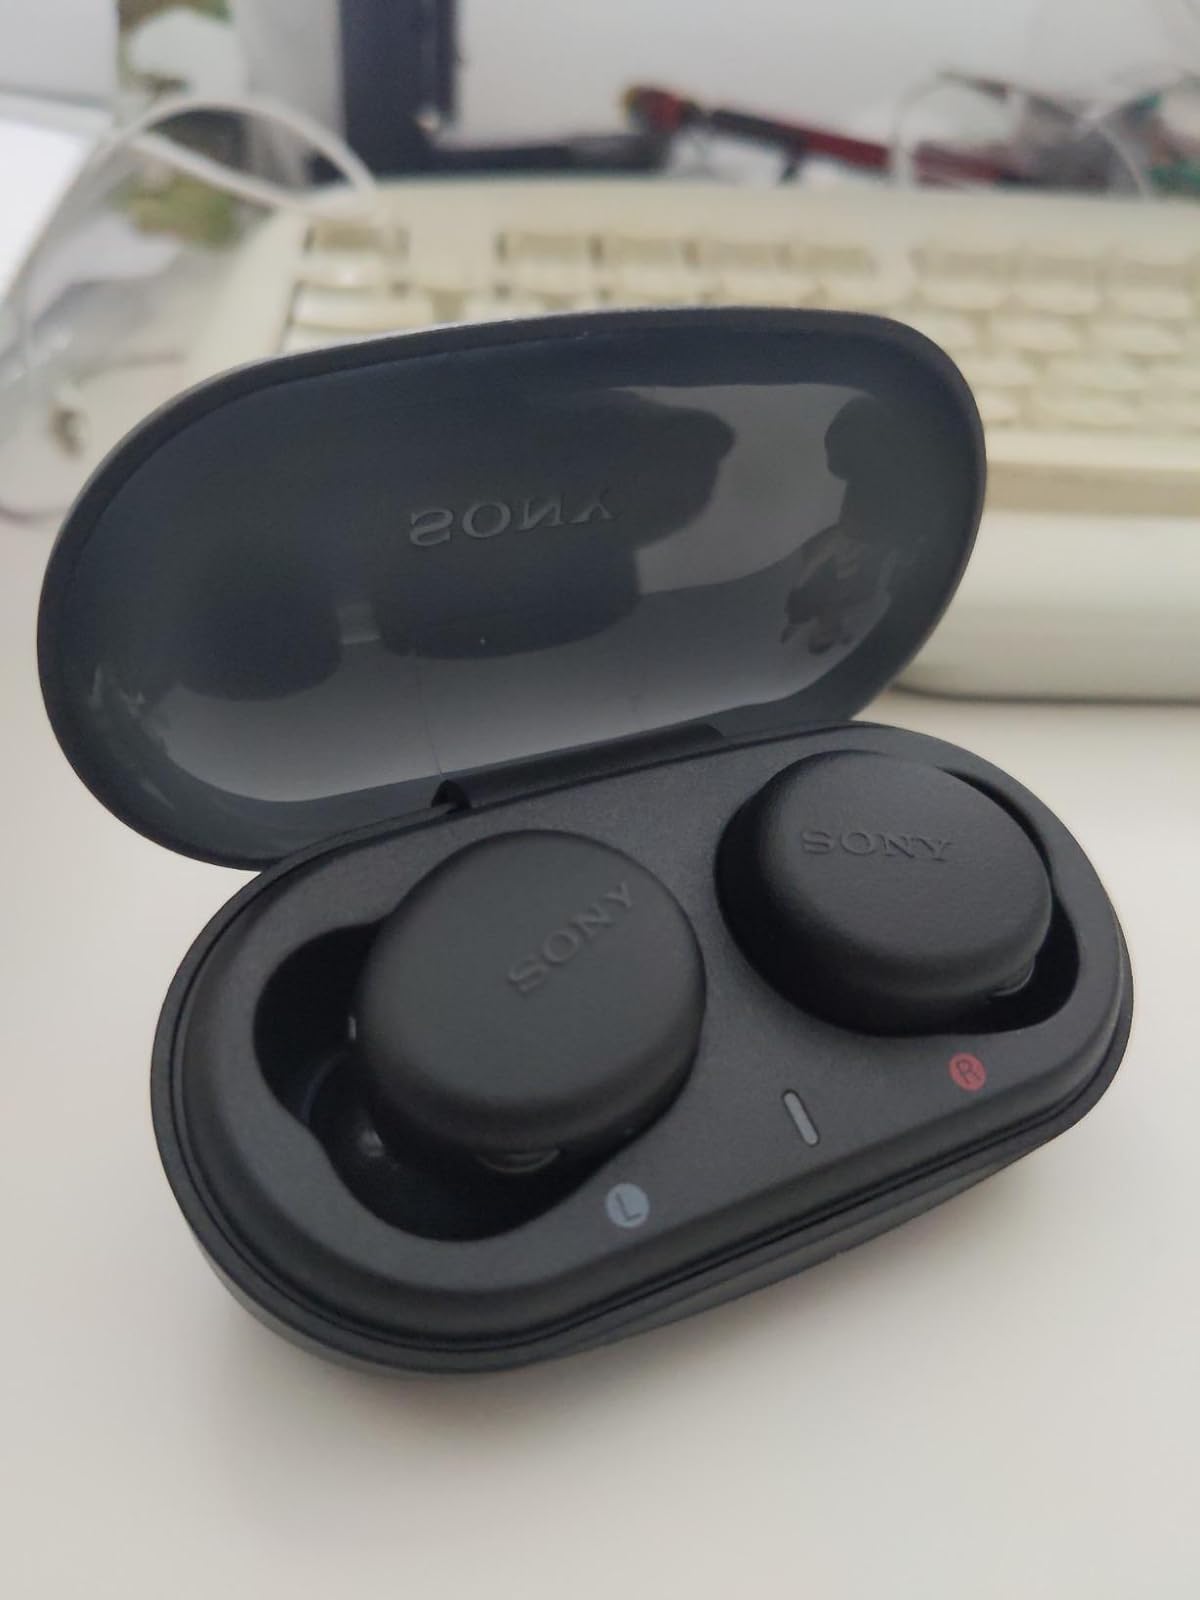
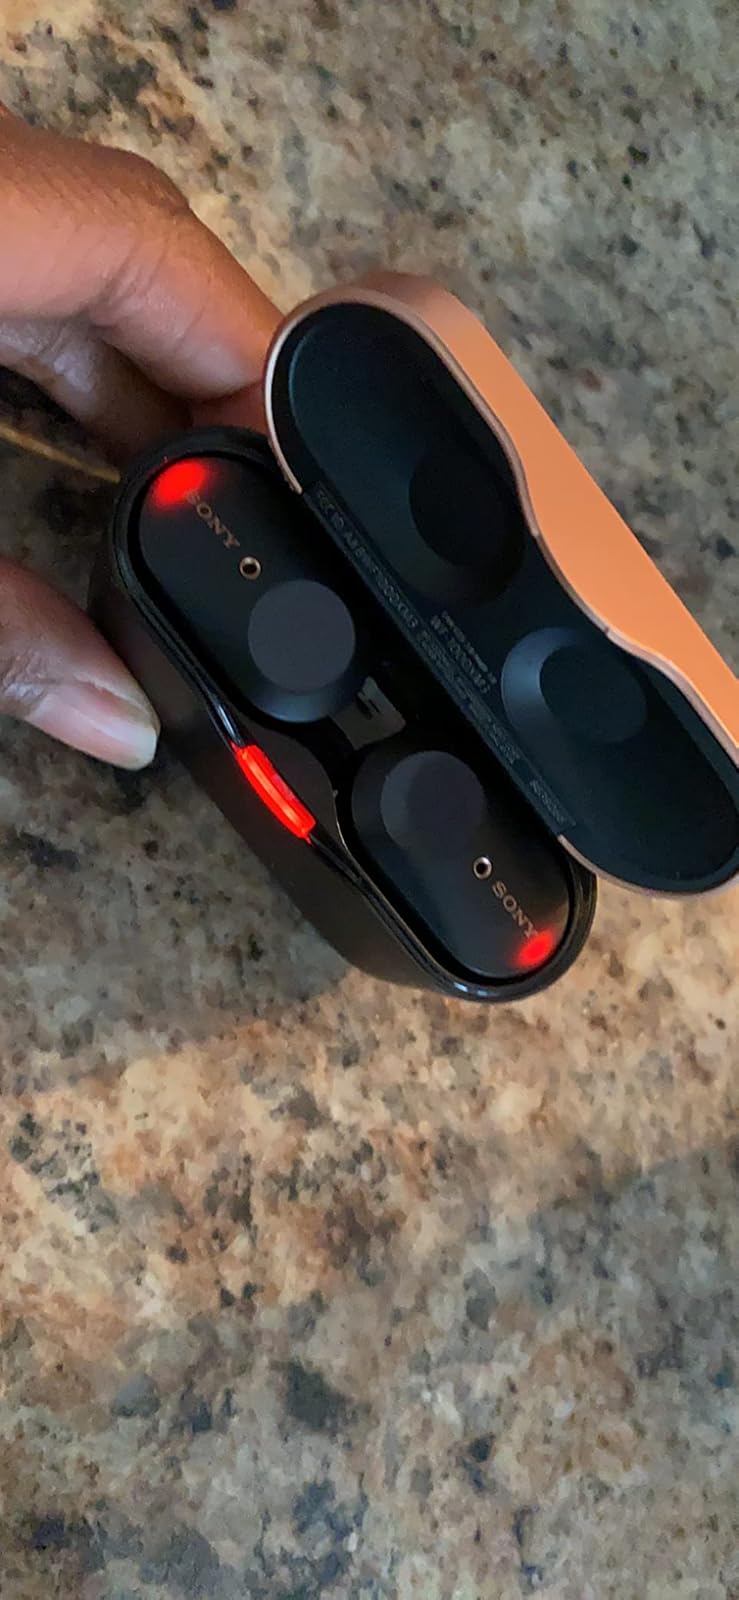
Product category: earbuds
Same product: no